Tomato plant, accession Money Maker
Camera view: horizontal (90 deg, fisheye); turntable rotation: 30 degrees
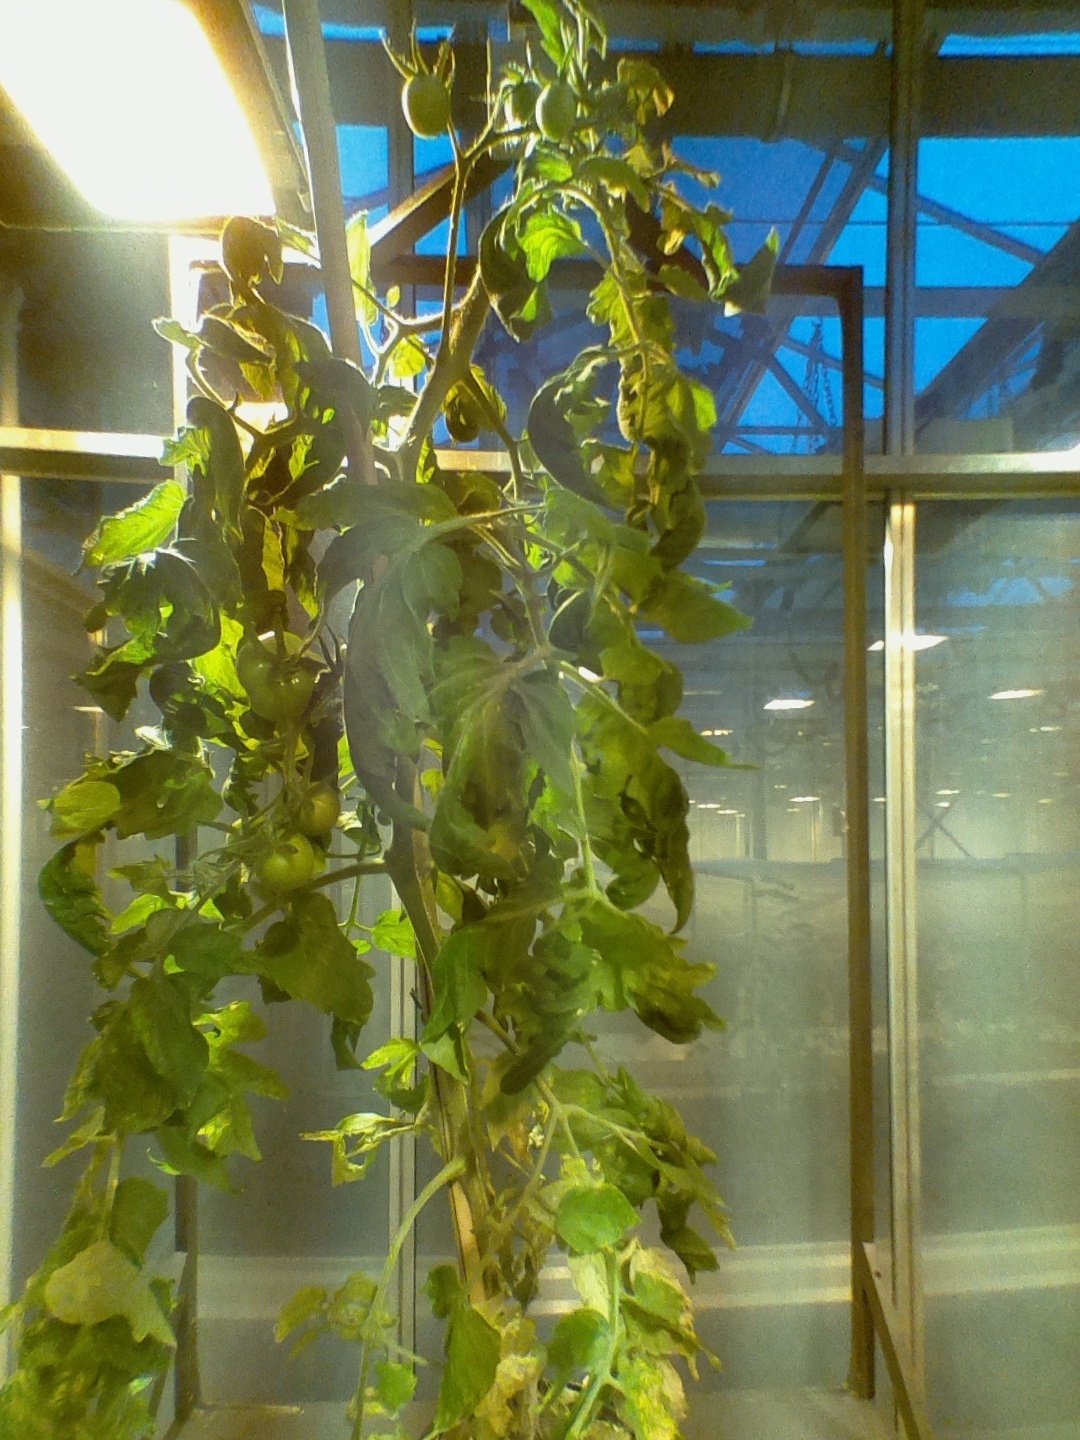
BBCH growth stage 74: 40%-50% of final fruit size